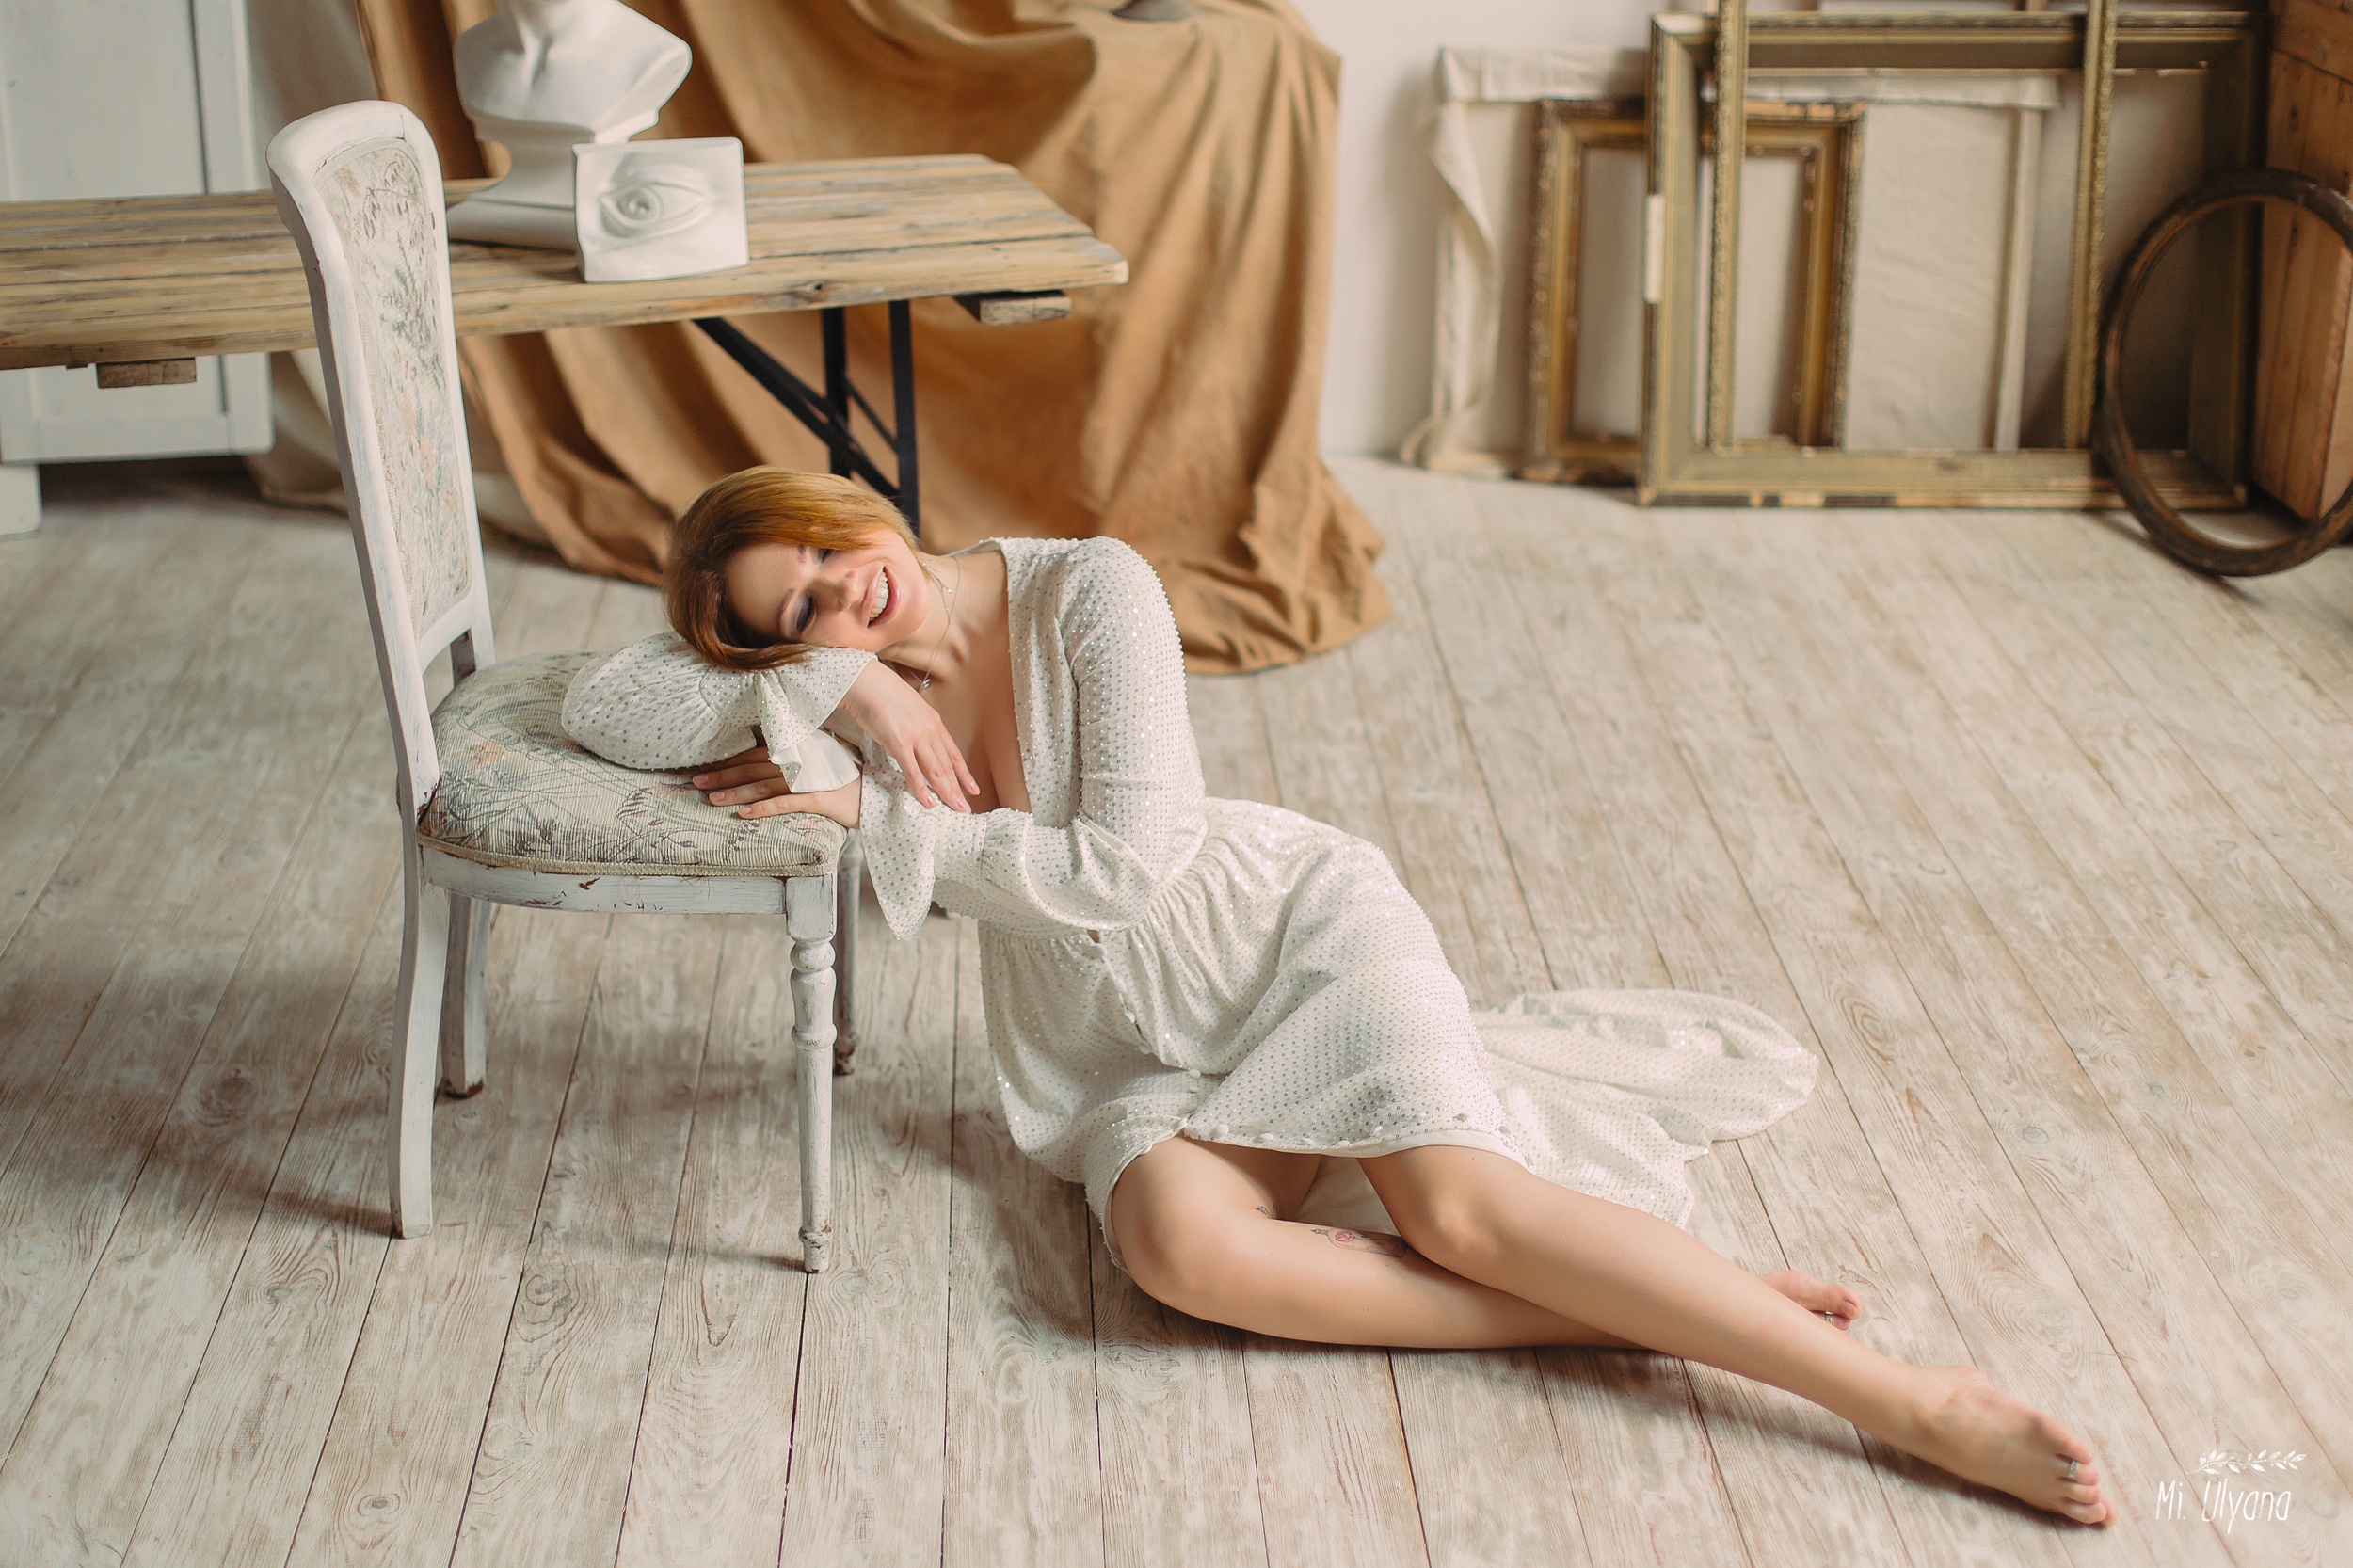
women, lady, model, person, photography, wallpaper, joint, skin, furniture, shoulder, comfort, wood, chair, flooring, floor, dress, thigh, hardwood, leisure, knee, human leg, barefoot, waist, foot, fashion design, laminate flooring, wood flooring, sitting, eyewear, peach, linens, toe, room, grass, fur, flesh, child